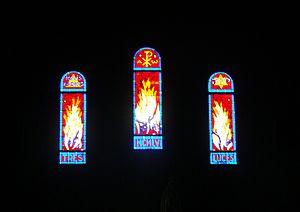
Église Sainte-Rita de Marseille
Les Trois-Lucs est un quartier de la commune française de Marseille, dans le 12ᵉ arrondissement.